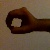
The image shows a hand gesture representing the number 0 in Indian Sign Language.